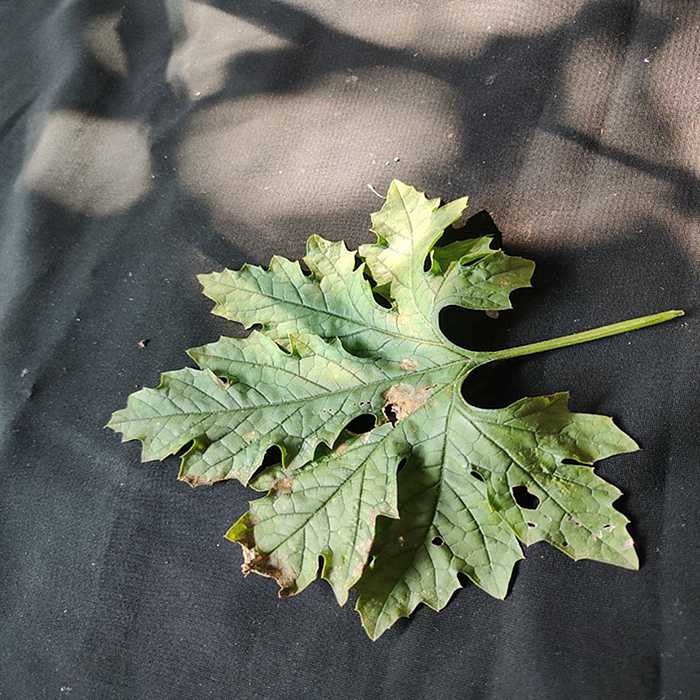
Plant: Bitter Gourd
Label: Downey mildew